Powel Crosley Jr.

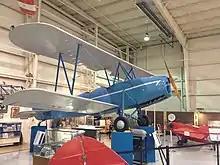
1929 Crosley "Moonbeam" at the Aviation Museum of Kentucky

In the 1930s Crosley added refrigerators and other household appliances and consumer goods to his company's product line.